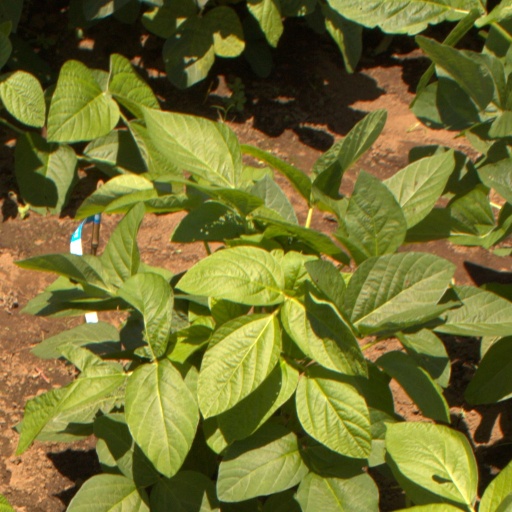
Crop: soybean